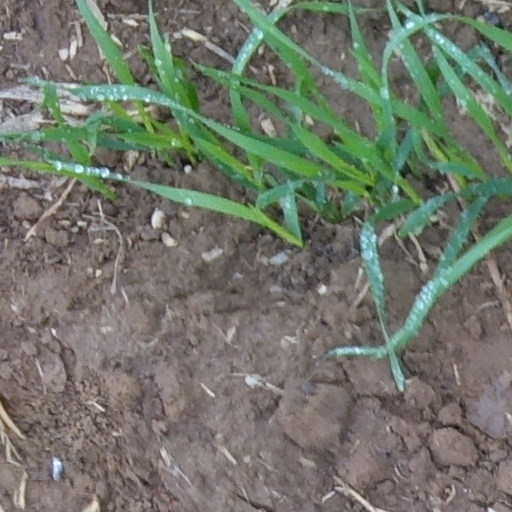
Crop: wheat